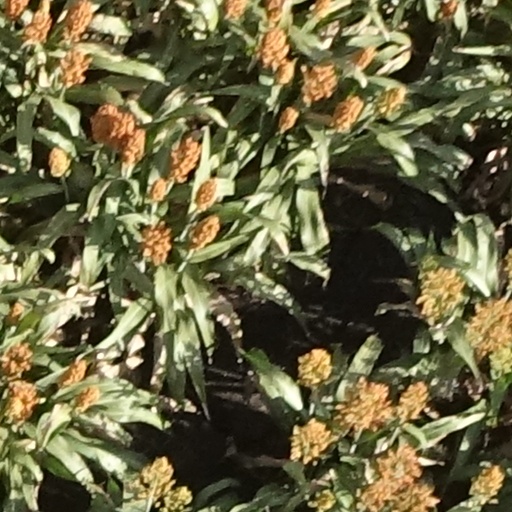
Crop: sorghum